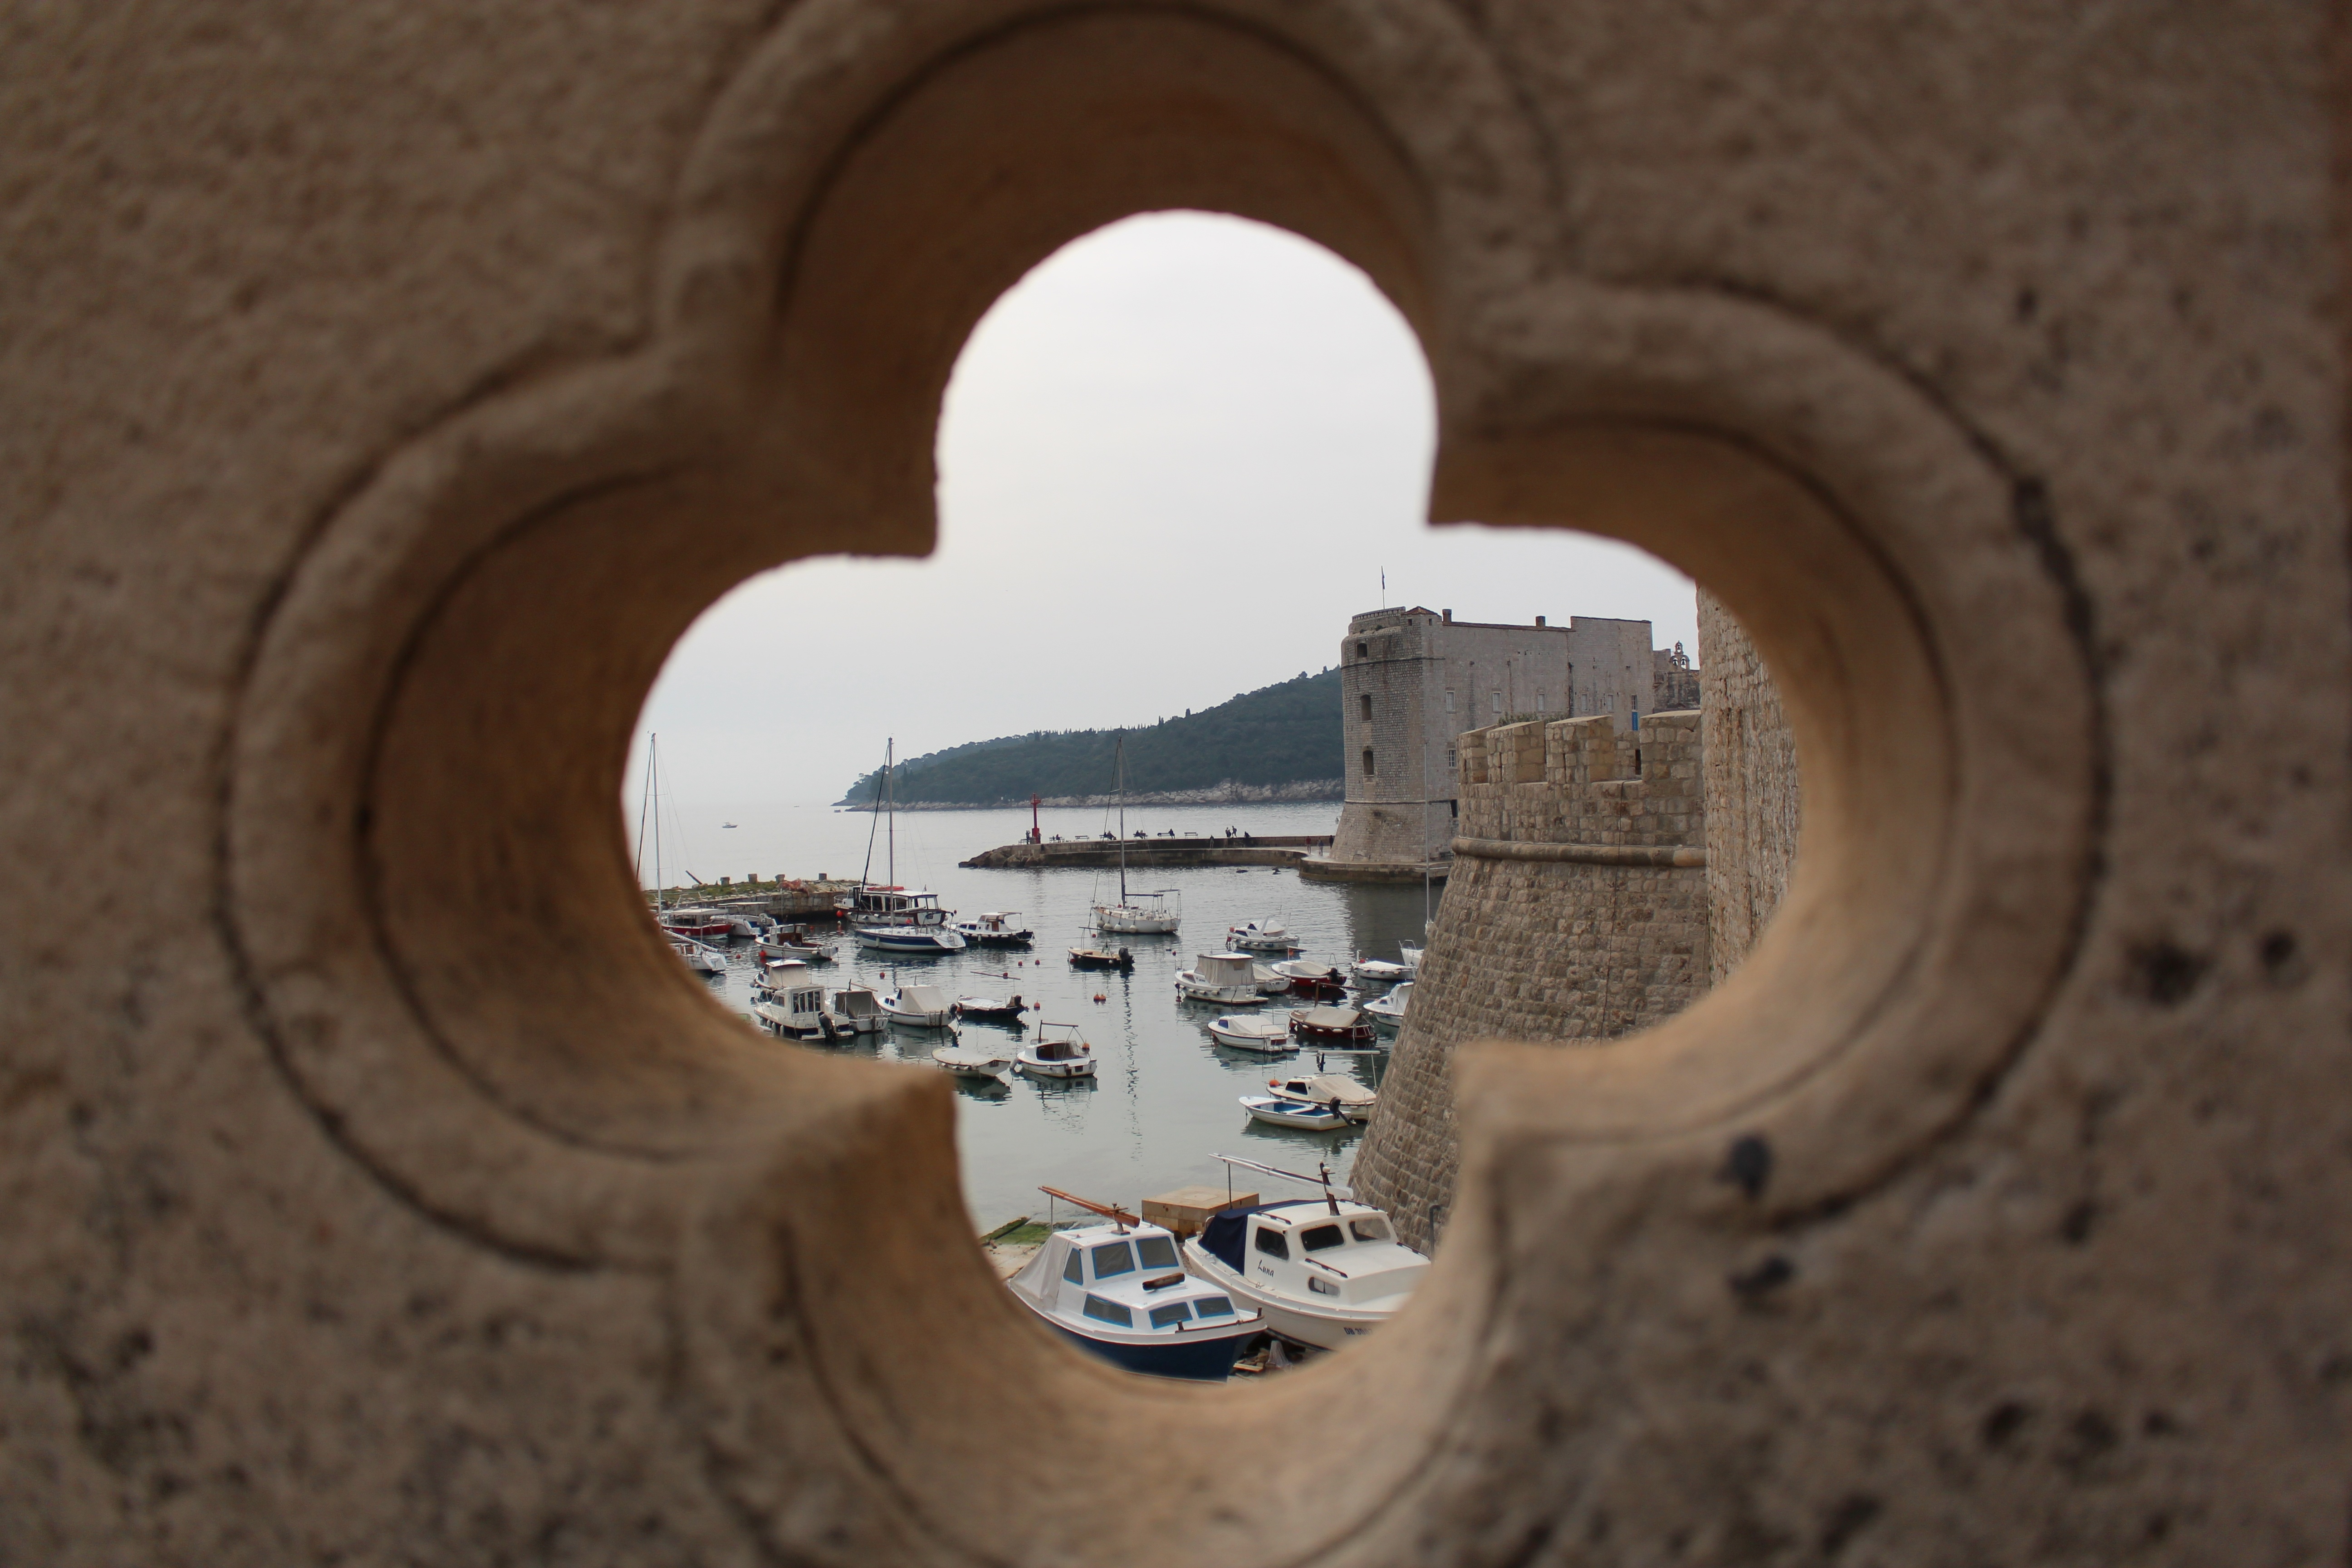
sand, wood, hole, number, arch, symbol, blue, port, circle, close up, temple, ships, dubrovnik, balustrade, blurry, summer holiday, ancient history